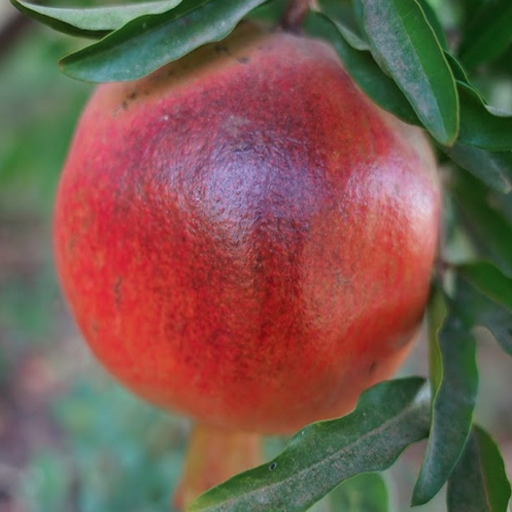
Label: Sunburn